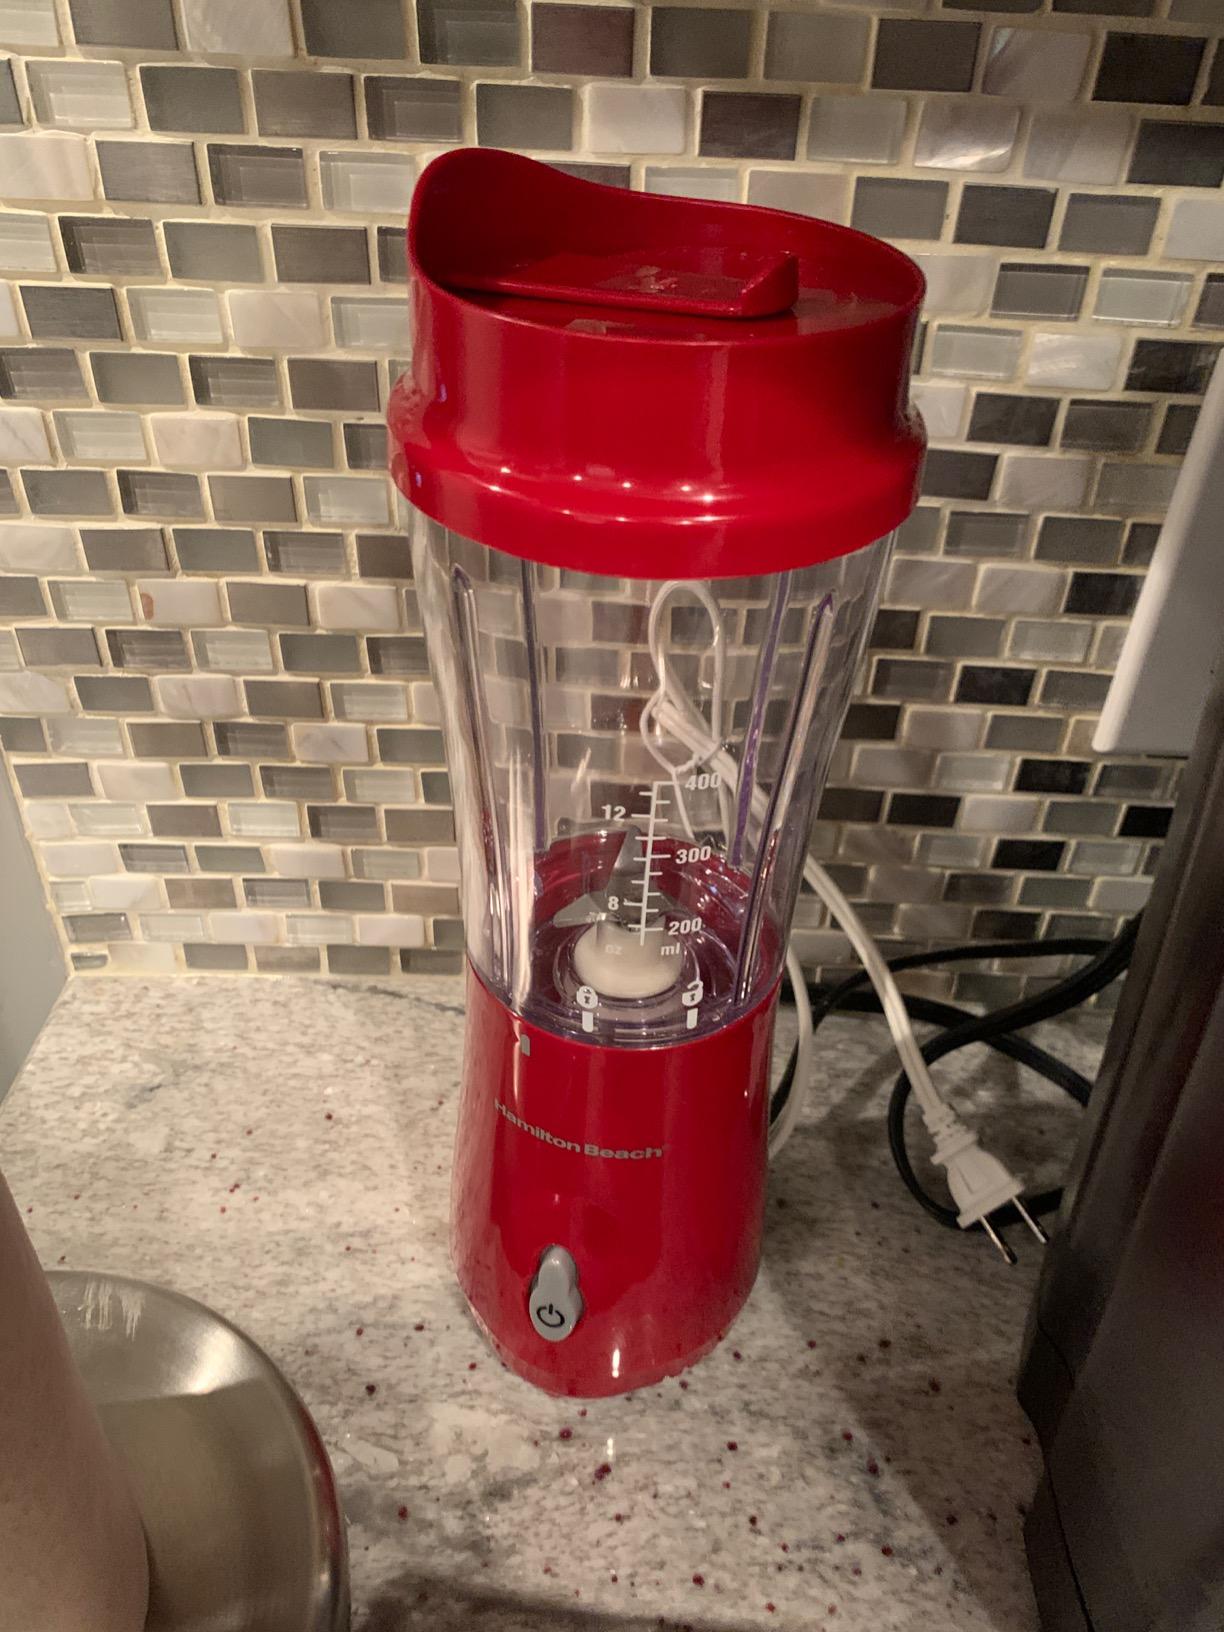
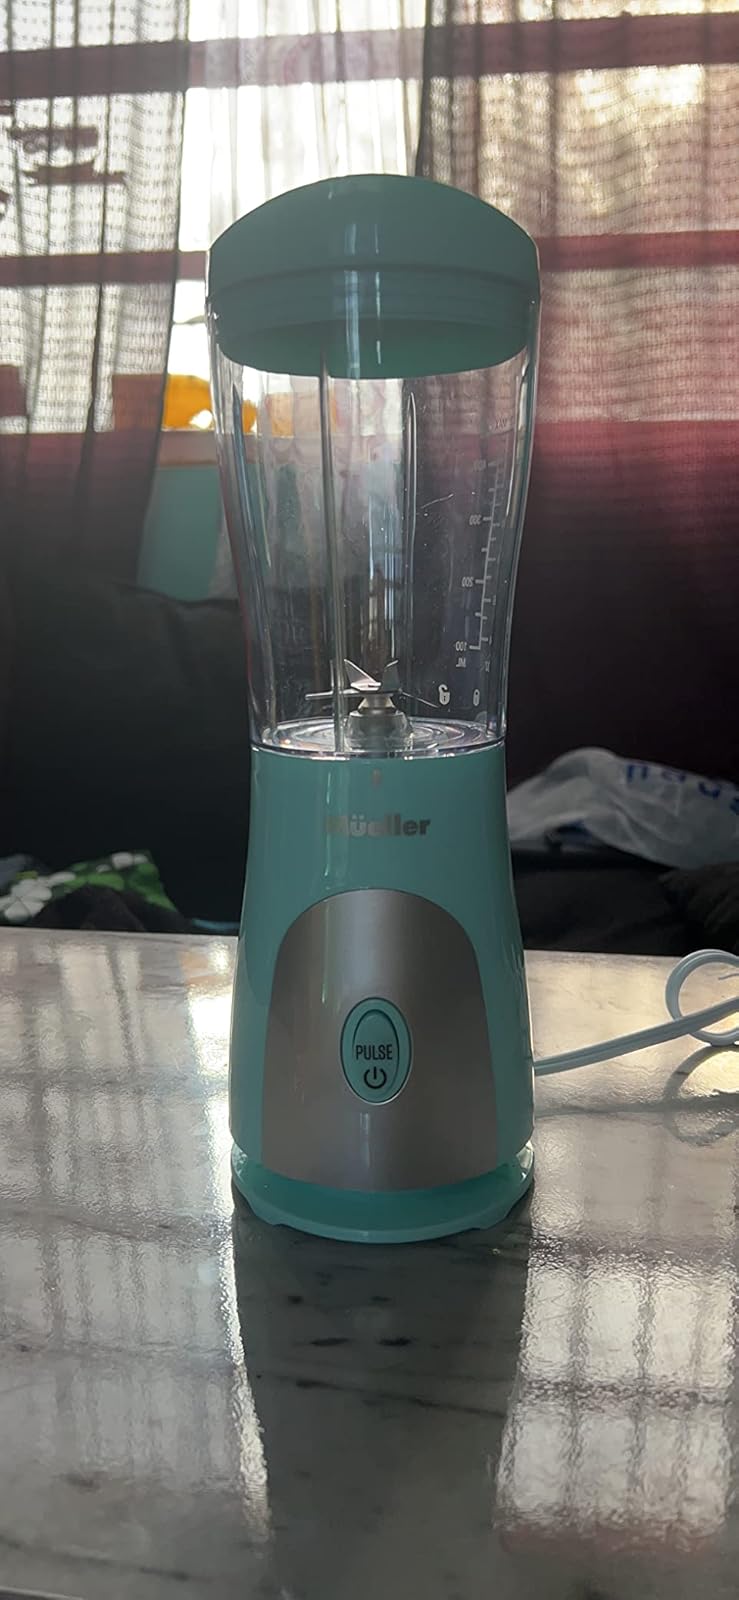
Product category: items_blender
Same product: no